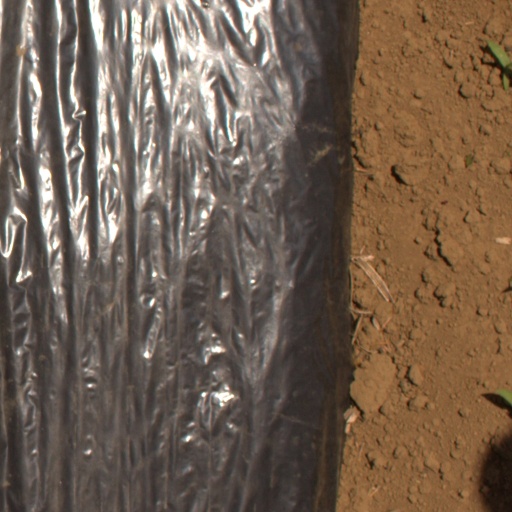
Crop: Jerusalem artichoke